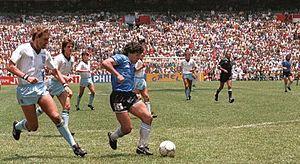
L'Église maradonienne est un mouvement religieux lié au culte de l'ancien footballeur argentin Diego Maradona.
Le But du siècle, aussi connu sous le nom de But aux Anglais ou meilleur but du monde ou meilleur but dans l'histoire de la Coupe du monde, est un prix récompensant le plus beau but marqué en phase finale de la Coupe du Monde de football. Il a été élu par un sondage sur le site web de la FIFA, pendant la Coupe du monde de football 2002.
L'équipe d'Angleterre de football est la sélection de joueurs anglais représentant leur nation lors des compétitions internationales de football masculin, sous l'égide de la Football Association. Alors que la plupart des équipes nationales à travers le monde représentent un État indépendant, les quatre « Nations constitutives » qui forment le Royaume-Uni sont chacune représentés par une équipe nationale distincte lors des tournois internationaux. Ses joueurs sont sélectionnés selon les conditions d'admissibilité en sélection d'un joueur britannique.